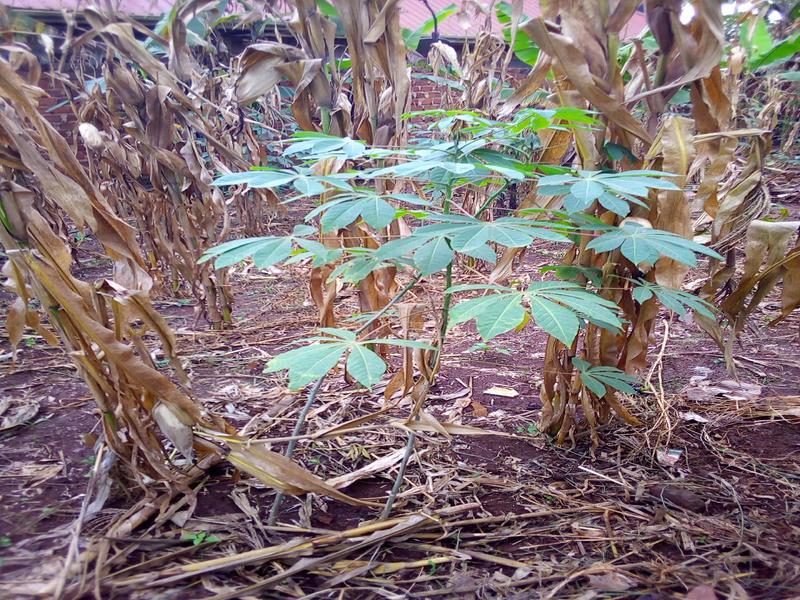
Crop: cassava
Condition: healthy